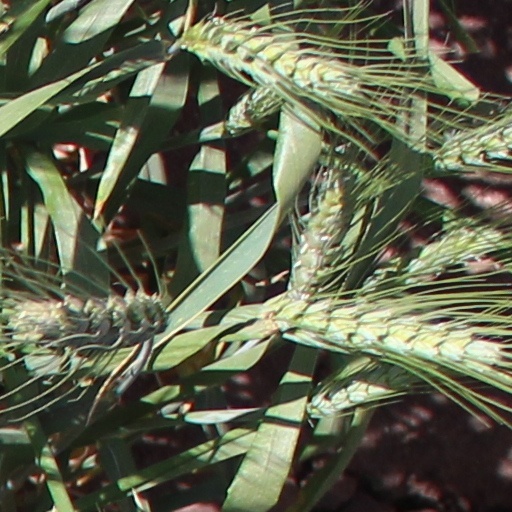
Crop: wheat